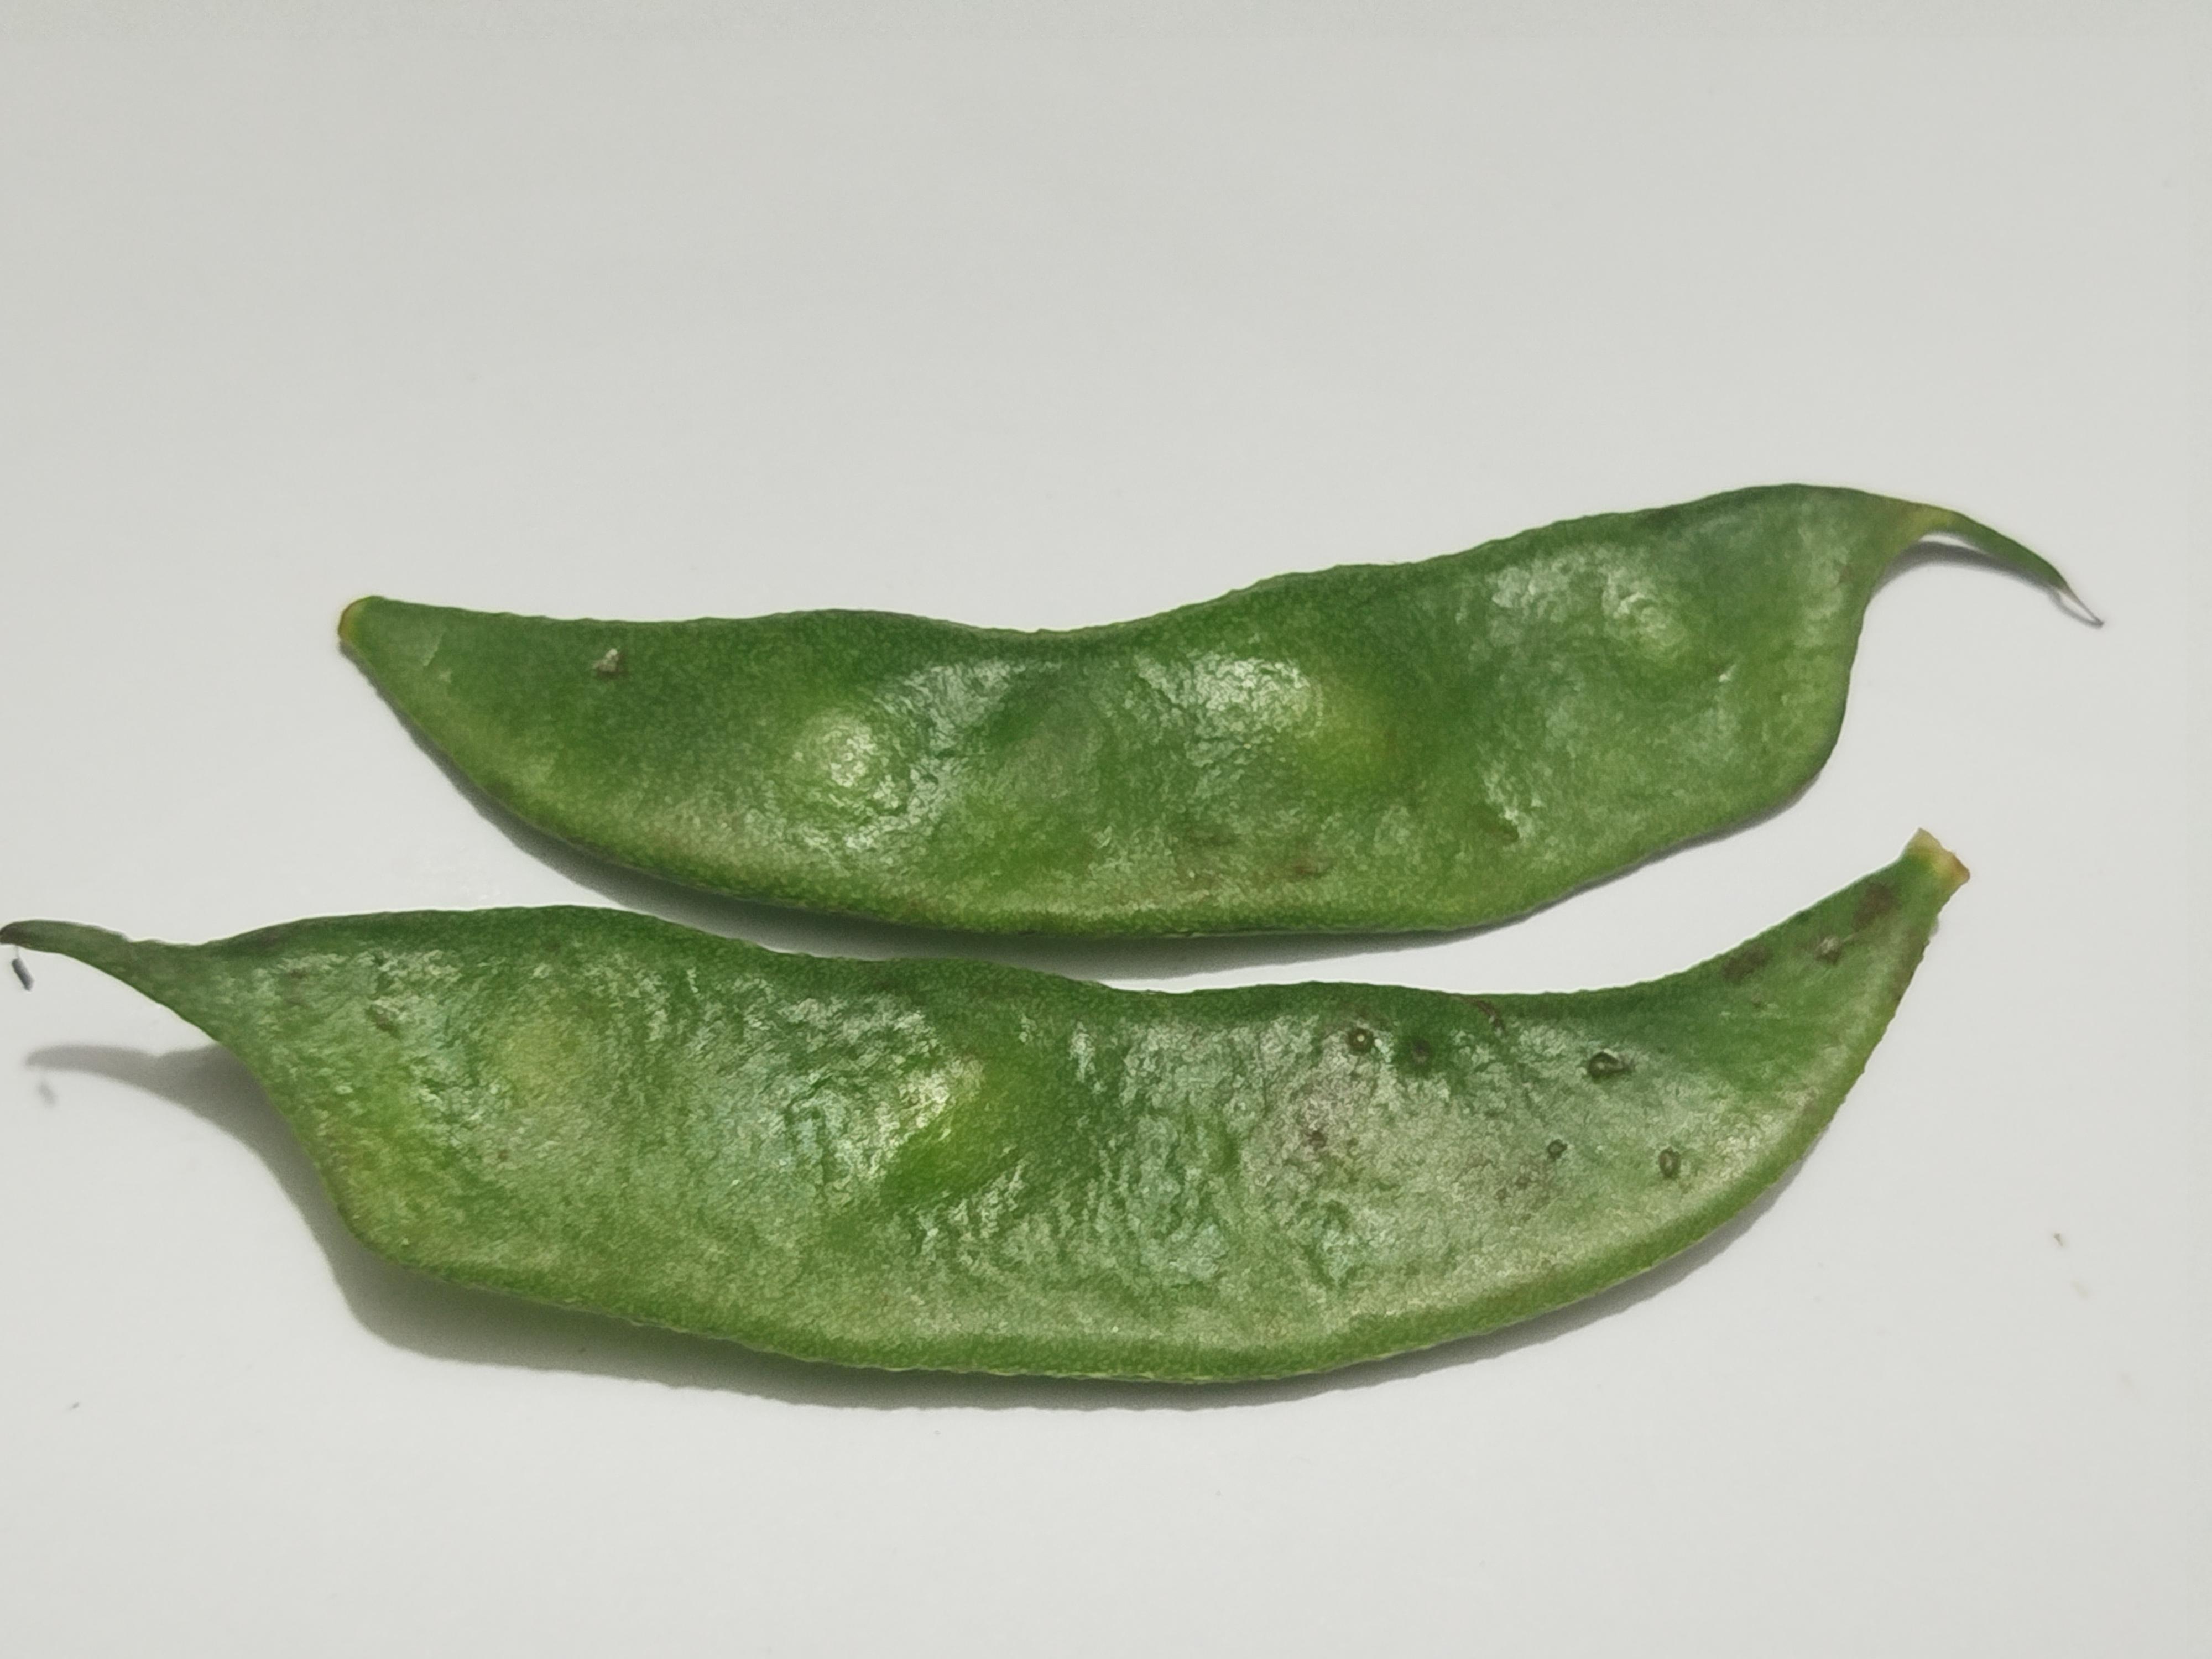
Label: Bean